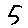
Label: 5